Smoke

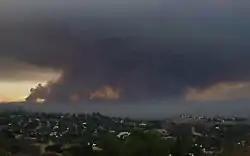
Smoke from a wildfire

The naked eye detects particle sizes greater than 7 μm (micrometres). Visible particles emitted from a fire are referred to as smoke. Invisible particles are generally referred to as gas or fumes. This is best illustrated when toasting bread in a toaster. As the bread heats up, the products of combustion increase in size. The fumes initially produced are invisible but become visible if the toast is burnt.